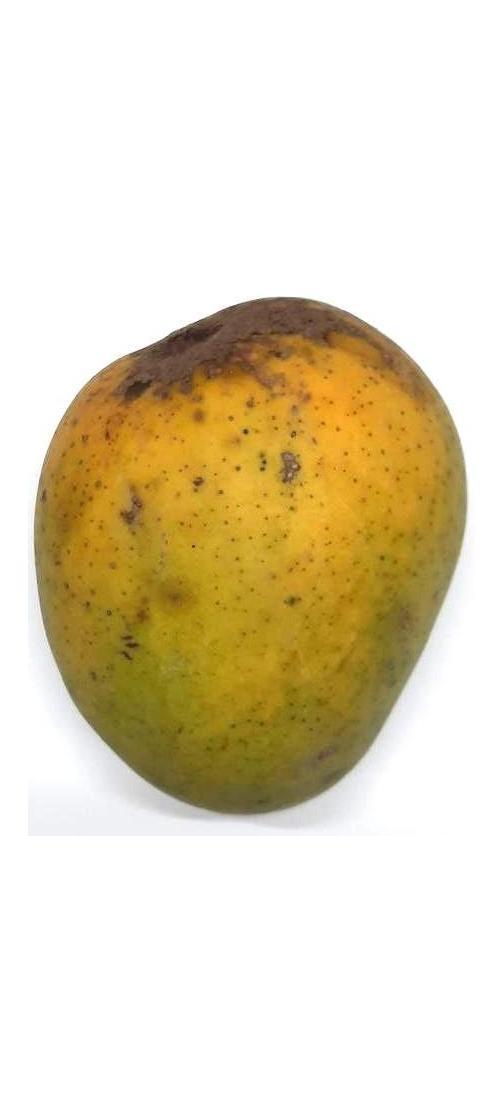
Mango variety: Himsagor